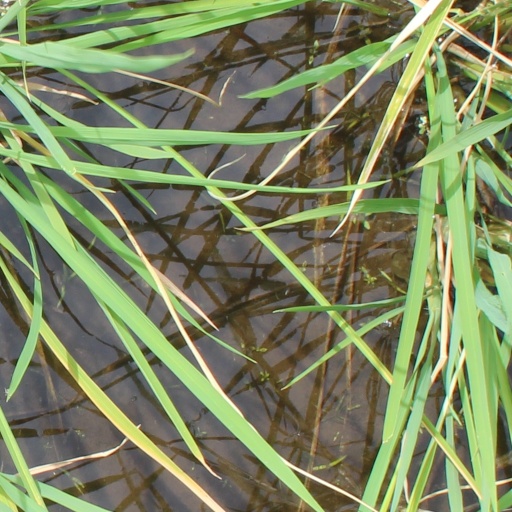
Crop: rice